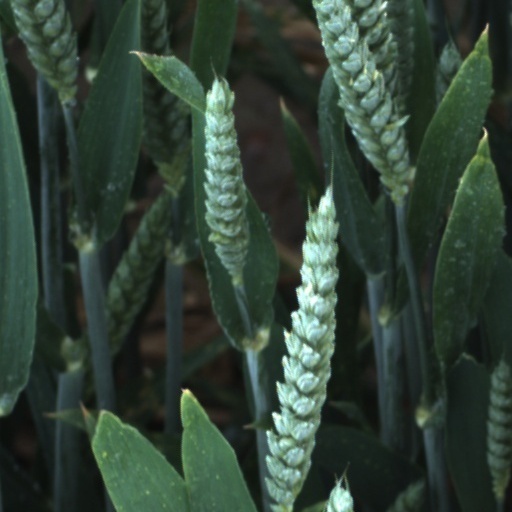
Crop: wheat